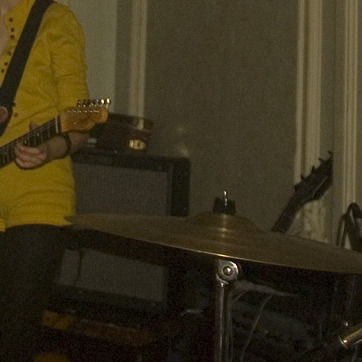
Material: plastic